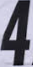
Number: 4